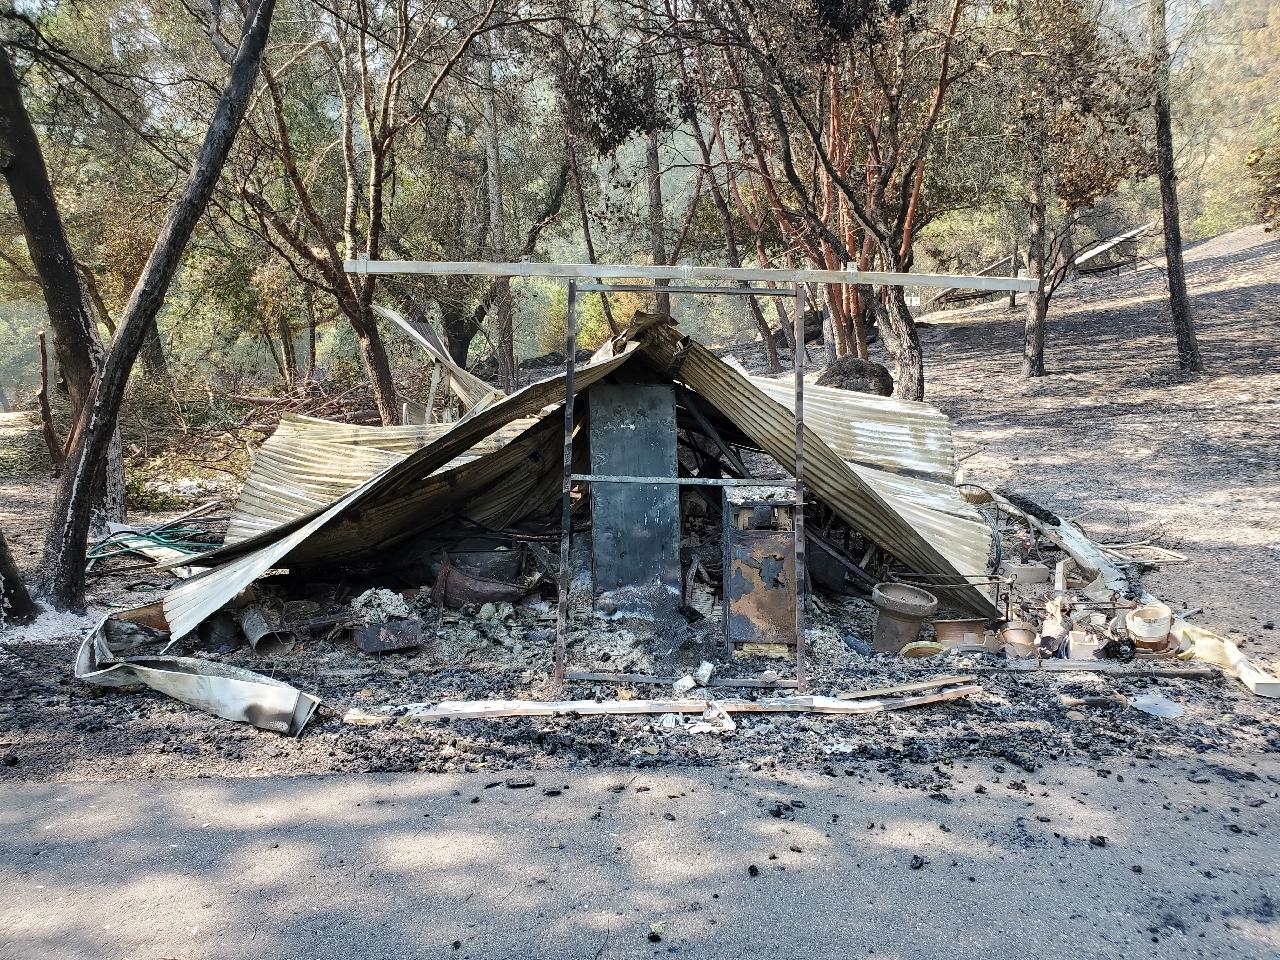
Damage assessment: destroyed